Afro rock

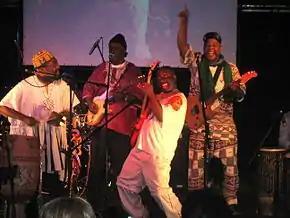
Osibisa in 2008

Percussion is also an essential component in Afro rock which combines standard Western drum kits with a variety of African and Afro-Caribbean percussion instruments, including congas, djembes, and shekeres. Rhythmically, the genre frequently uses complex devices including polyrhythms, syncopation, and irregular time signatures, taking from contemporary African genres such as Highlife, Soukous and Jùjú. Horn sections, often comprising saxophones, trumpets, and trombones, are also used in some Afro rock ensembles.